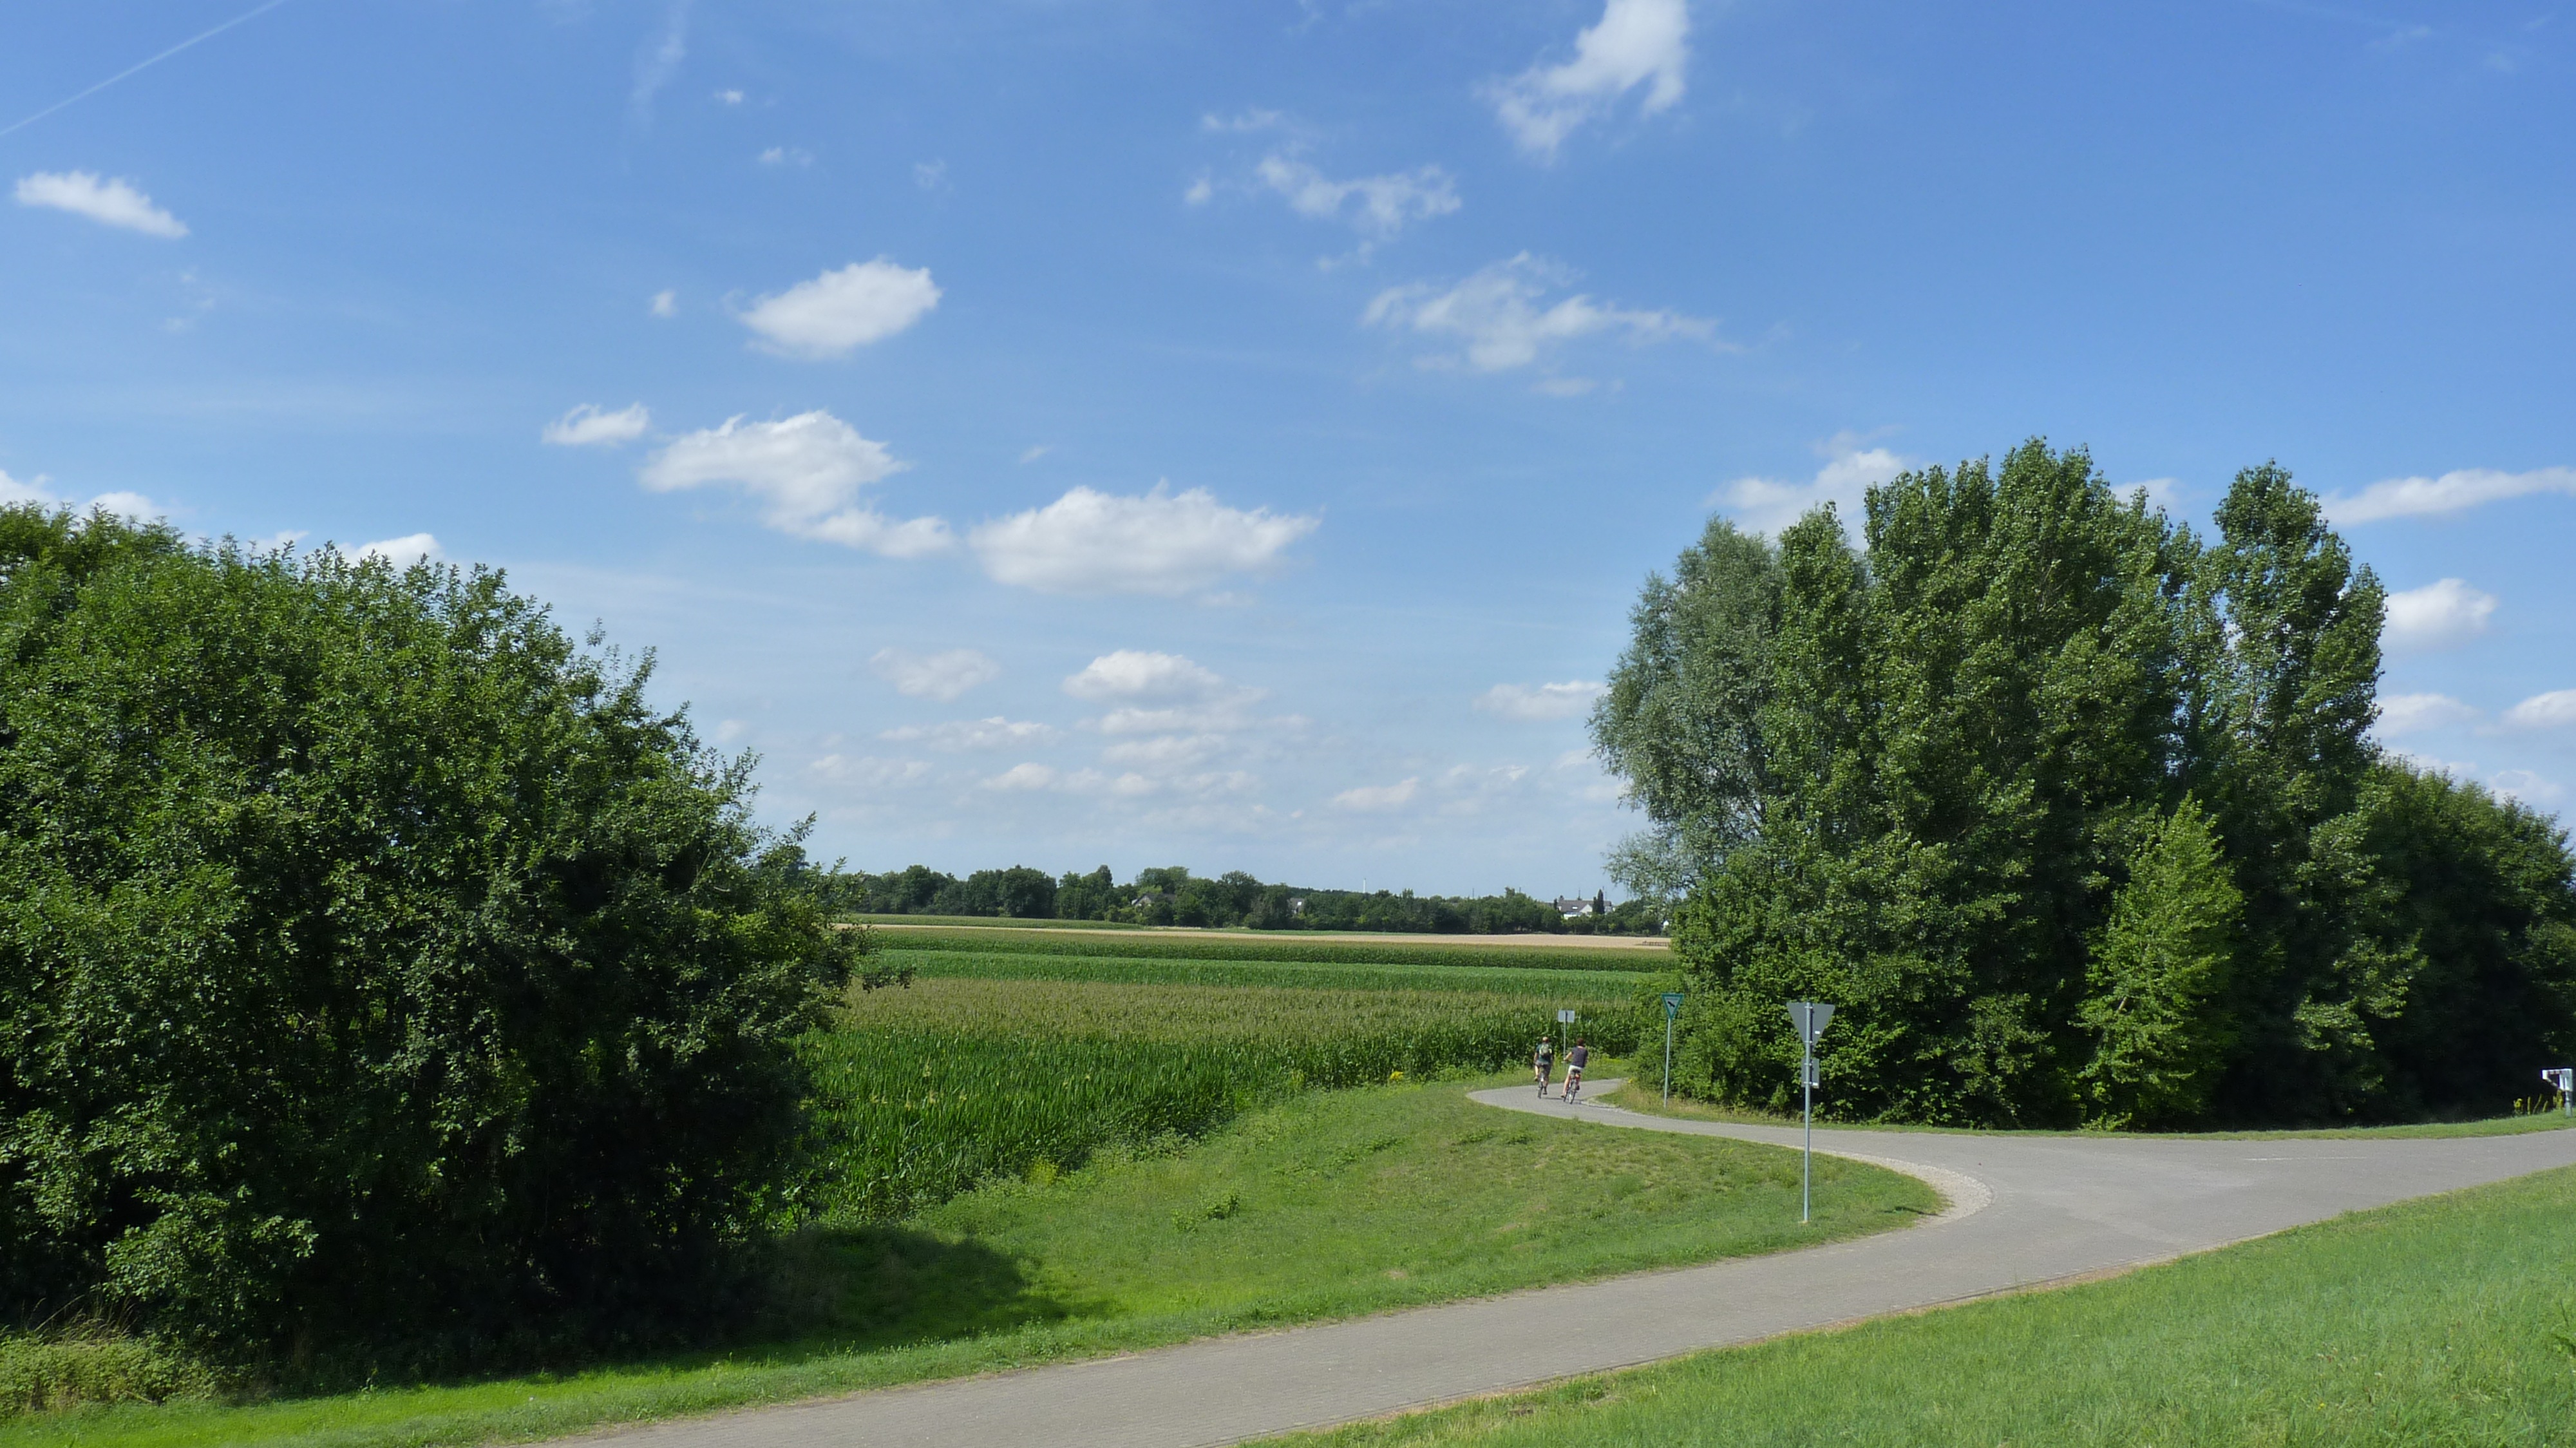
landscape, tree, nature, grass, sky, field, lawn, meadow, prairie, hill, pasture, plain, clouds, grassland, estate, ecosystem, rural area, residential area, land lot